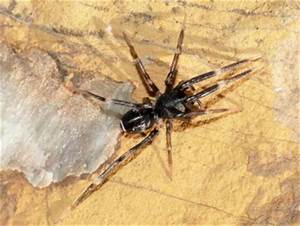
Label: spider